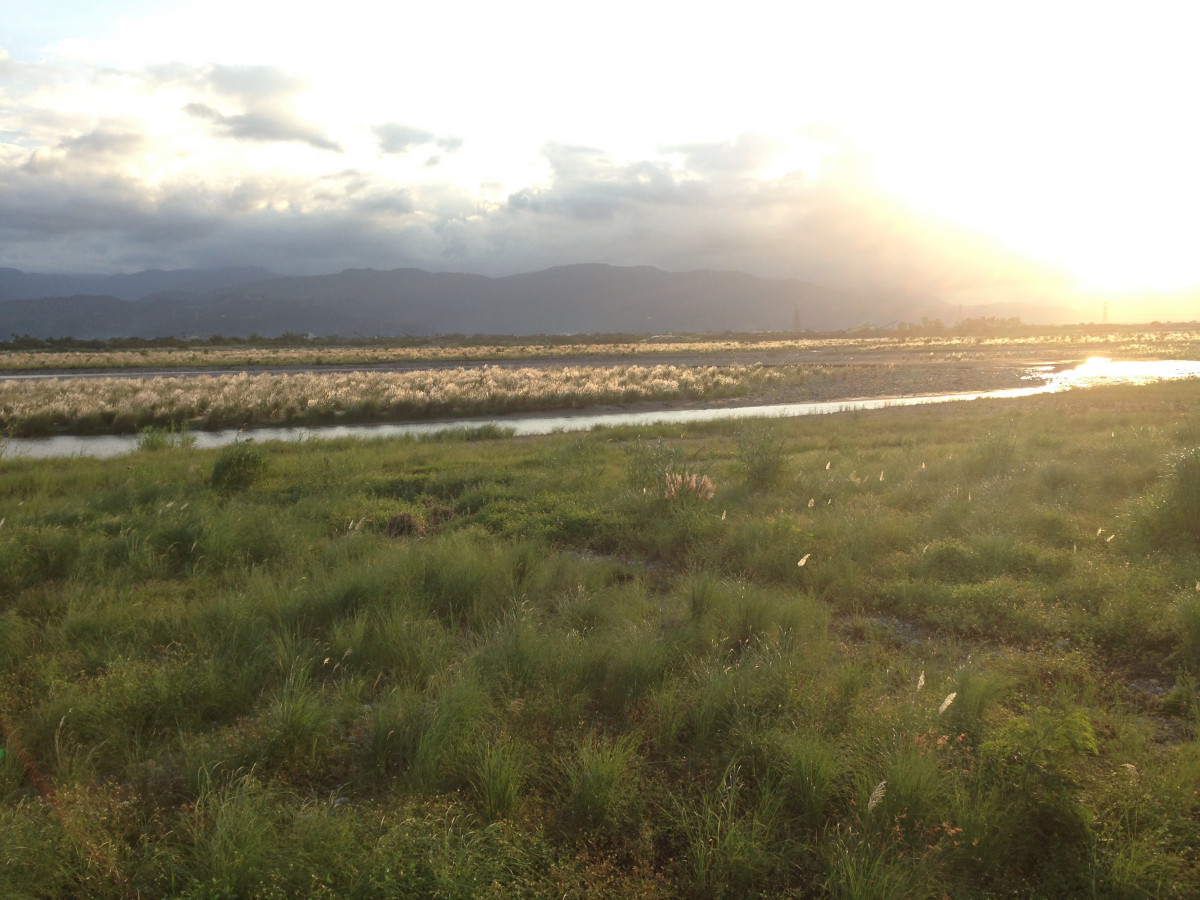
Tags: coast, grass, horizon, marsh, wilderness, mountain, field, meadow, prairie, sunlight, morning, hill, reservoir, plain, grassland, wetland, plateau, habitat, loch, ecosystem, tundra, steppe, rural area, natural environment, geographical feature, atmospheric phenomenon